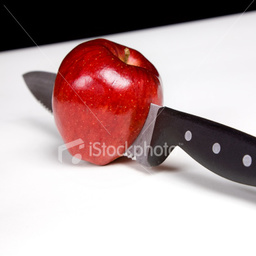
Label: Apple